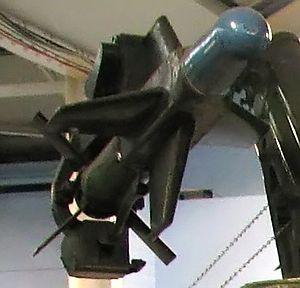
Le Royal Aircraft Establishment fut le premier institut de recherche en aéronautique du Royaume-Uni. Il changea plusieurs fois de nom au cours de son histoire avant de se dissoudre au fil des fusions avec d'autres laboratoires.